Diana Eden

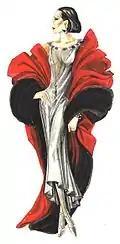
Costume sketch by Diana Eden for the stage show "Tamara" produced in New York City, which opened December 3, 1987.

In 1974, Eden Eden began designing for stage shows, including a contract to provide some of the costumes for Ann-Margret and her dancers for their. Las Vegas act at Caesar's Palace. She eventually started getting contracts from touring or premiering stage plays. In 1980 she became a designer full-time and continued to design for the stage, including shows produced for Broadway. She also assisted Bob Mackie for the Las Vegas stage show Jubilee! as it entered the MGM Grand Hotel, working under Mackie at Elizabeth Courtney Designs. In 1984, she received a Los Angeles Drama Critics Circle Award for Costume Design for her work on the stage play "Tamara".